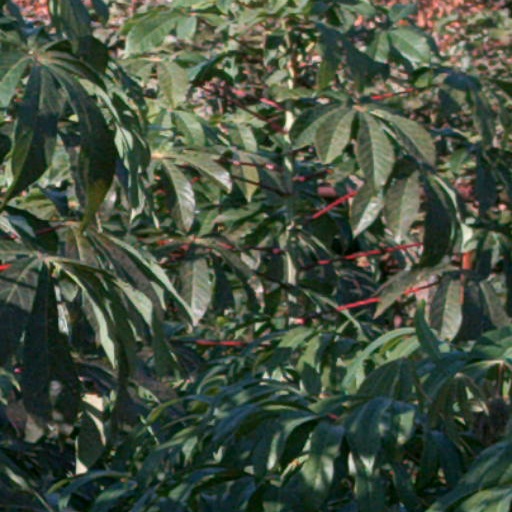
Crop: cassava